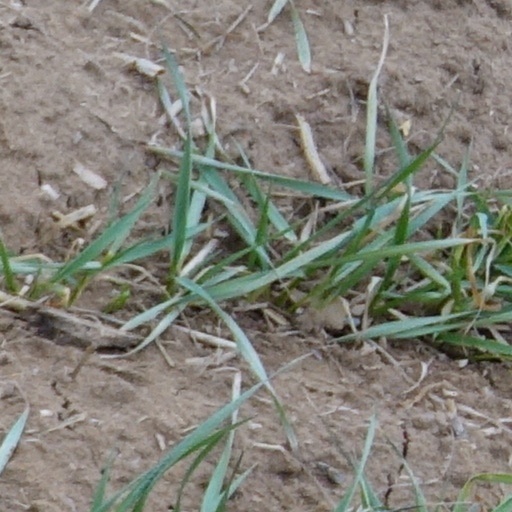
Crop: wheat